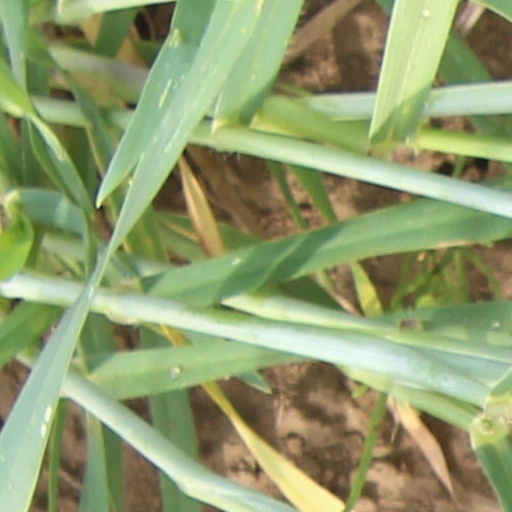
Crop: wheat